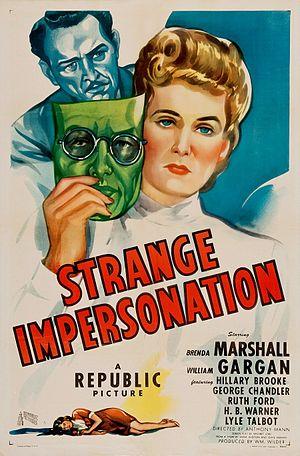
Strange Impersonation est un film américain réalisé par Anthony Mann, sorti en 1946.